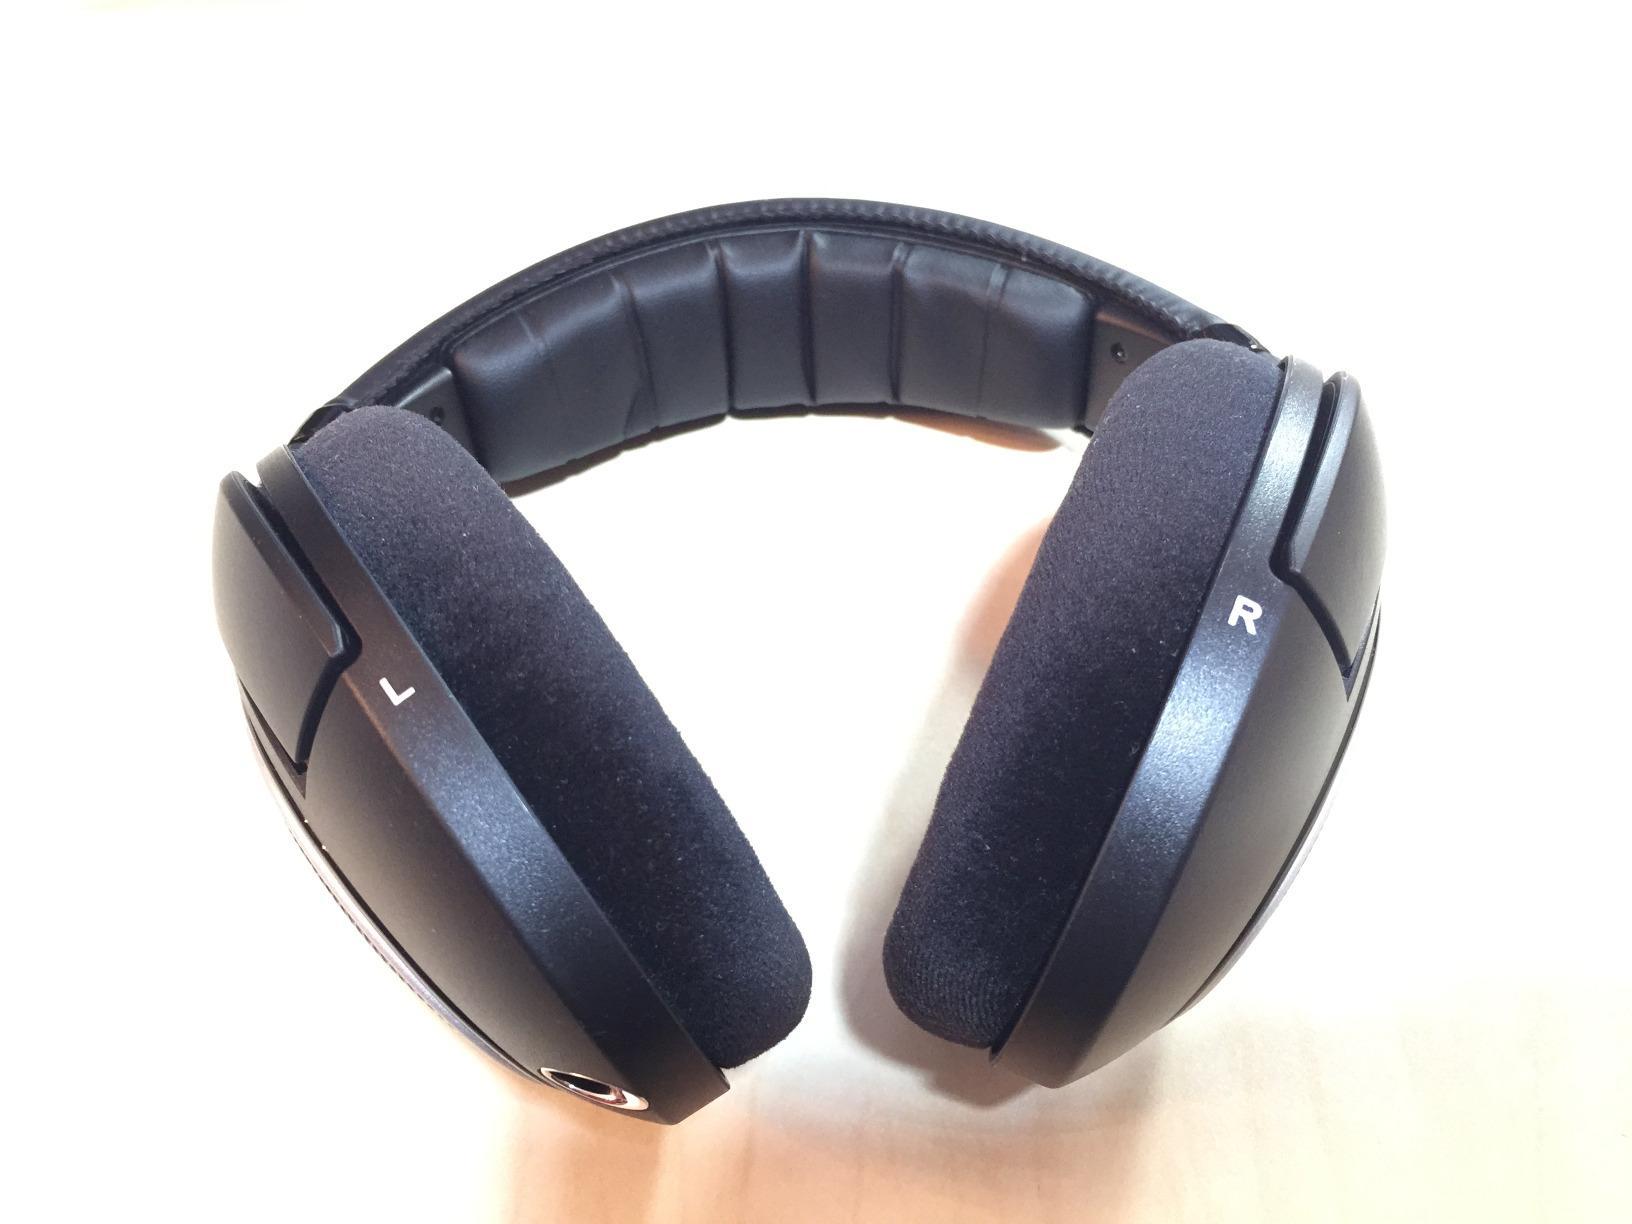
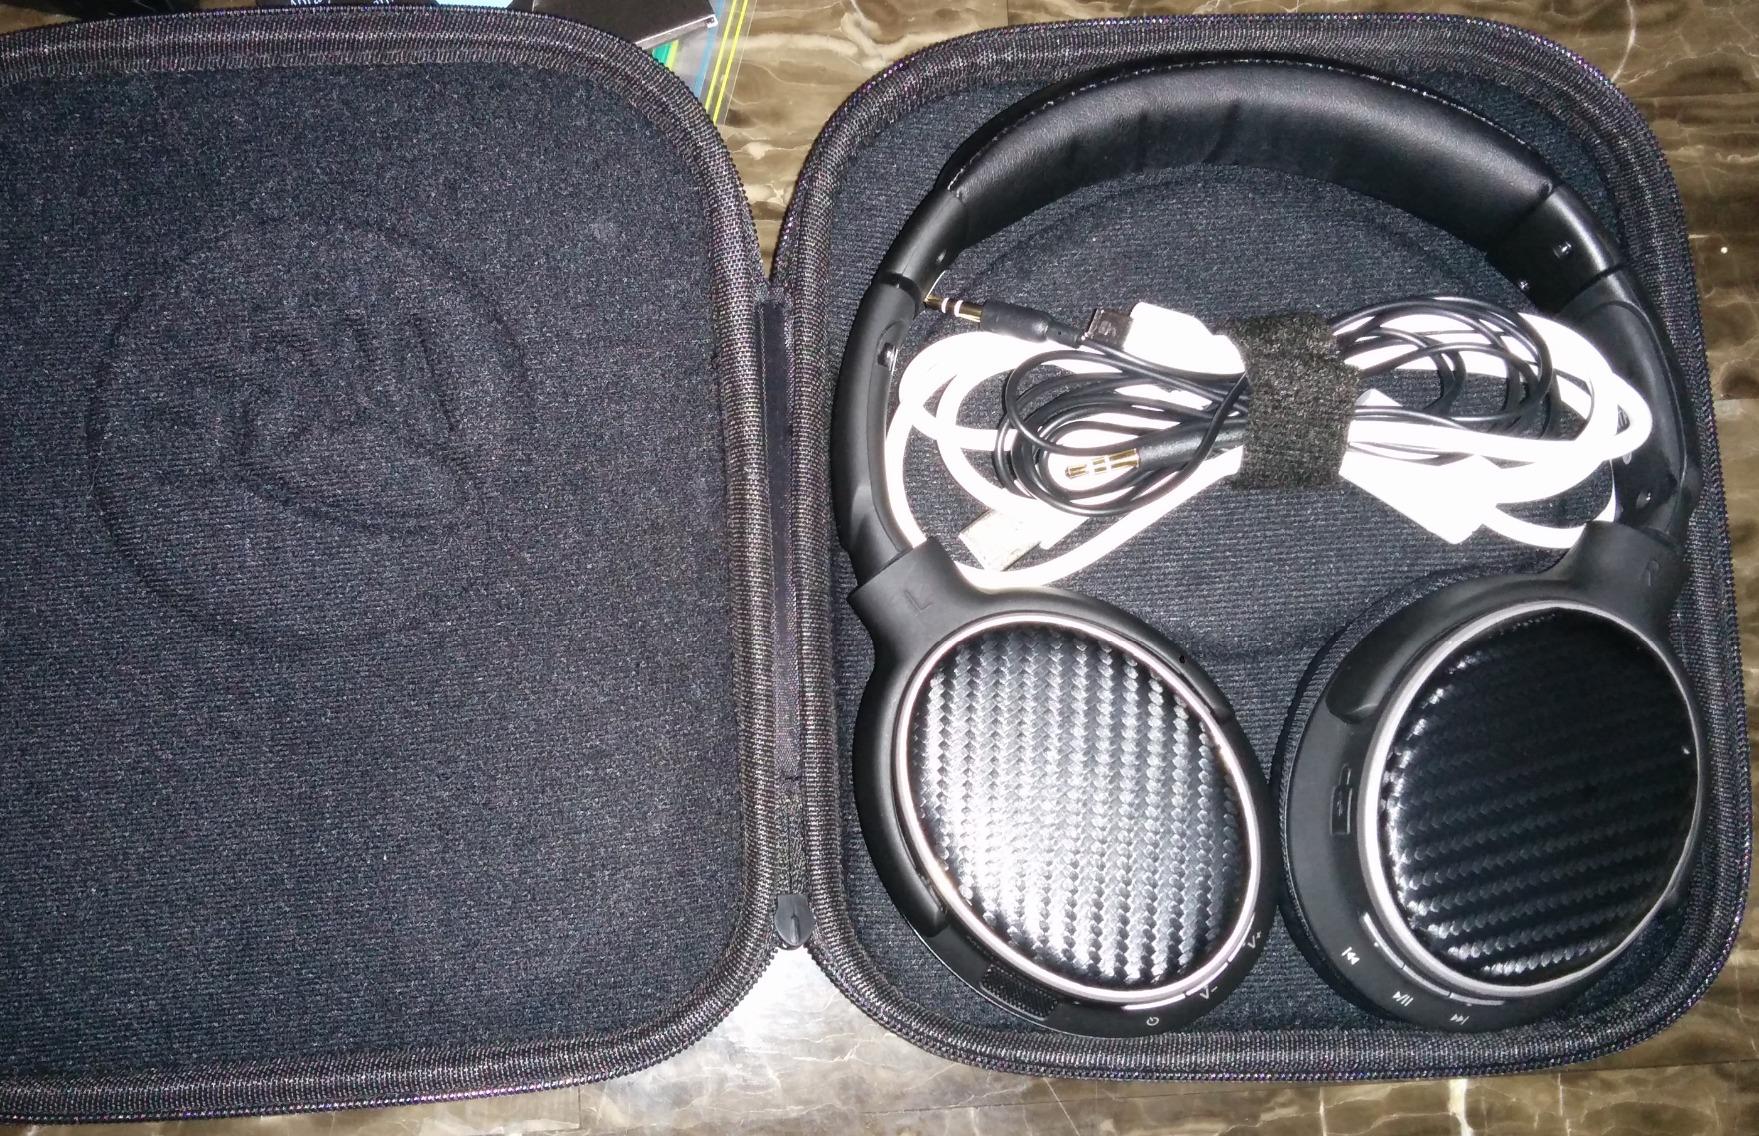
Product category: headphones
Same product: no